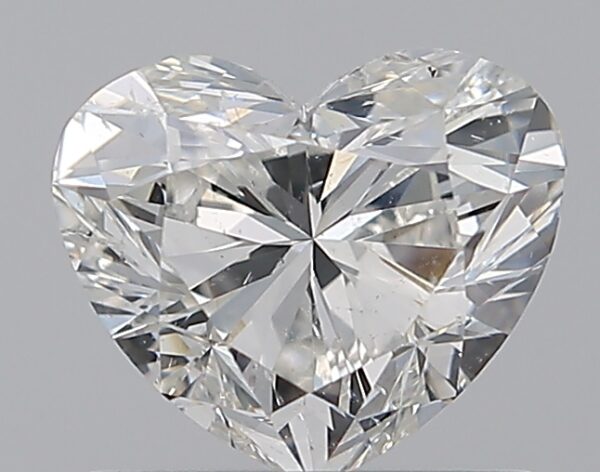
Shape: heart
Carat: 0.96
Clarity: SI1
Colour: I
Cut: VG
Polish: EX
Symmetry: VG
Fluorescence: N
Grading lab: GIA
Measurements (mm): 5.71 x 6.71 x 3.99